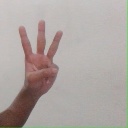
अक्षर: व